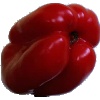
Label: Pepper Red 1